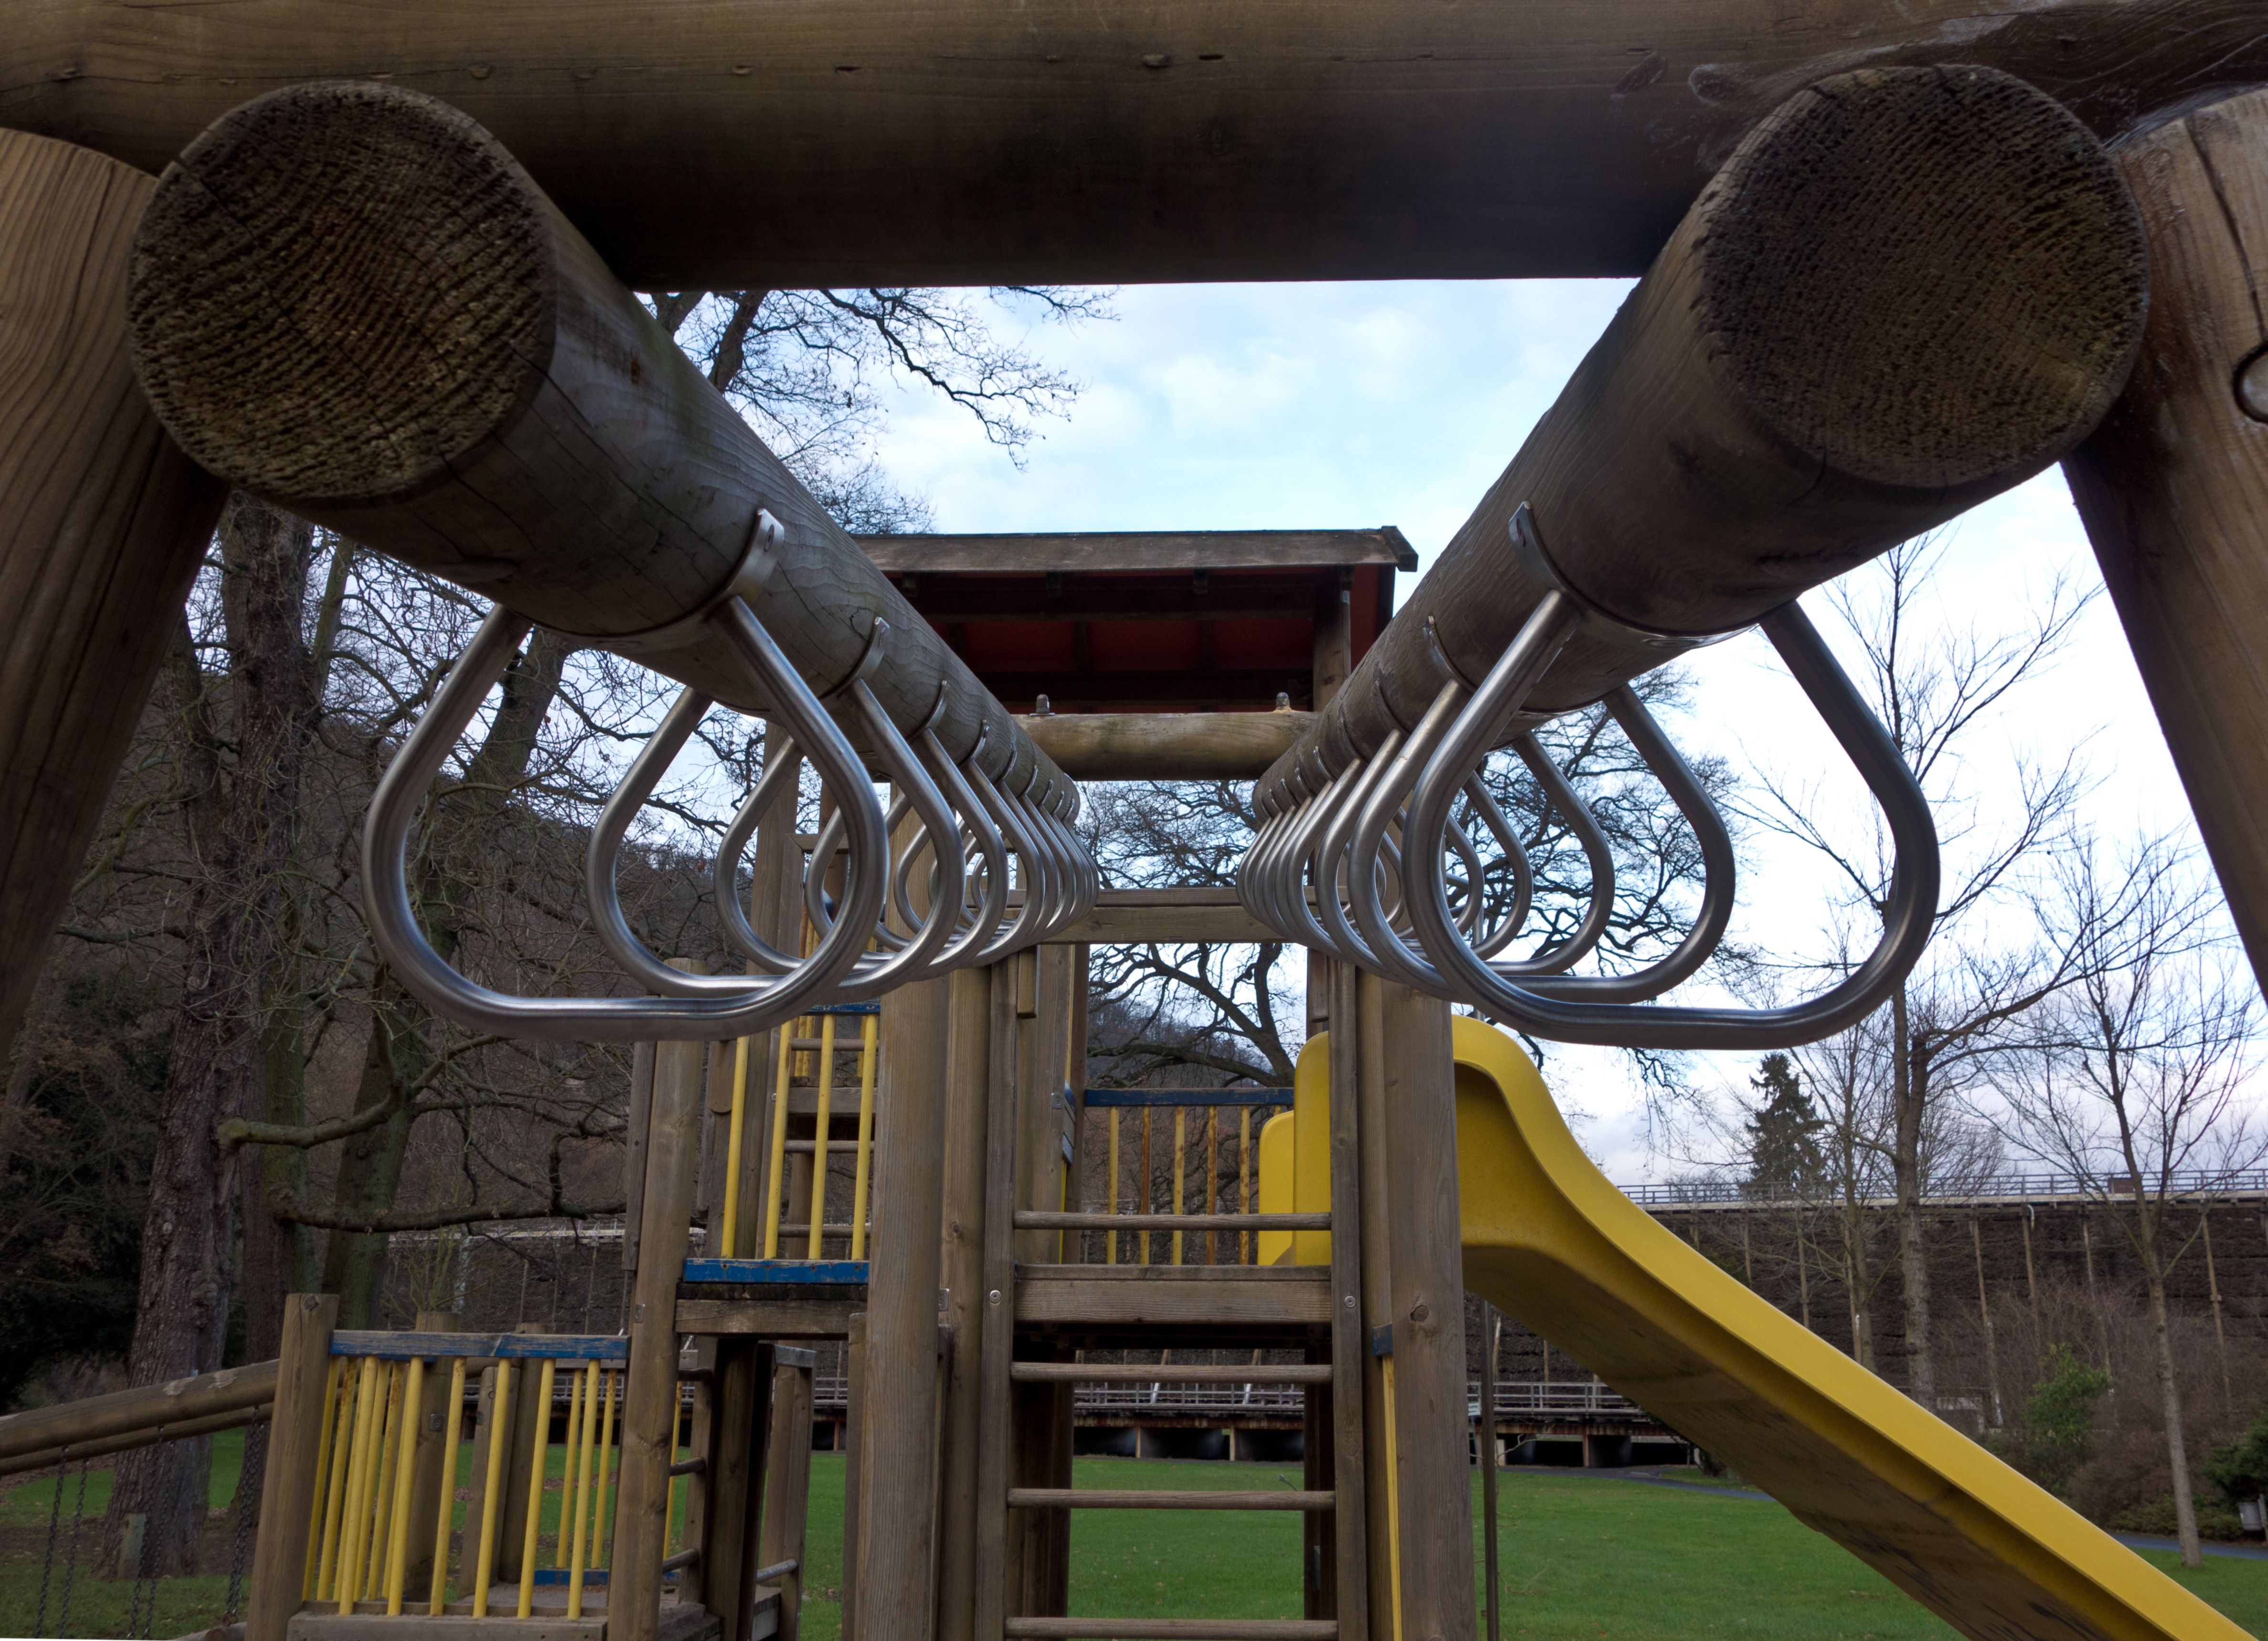
play, balance, leisure, sculpture, art, fun, playground, toys, network, gymnastics, game device, children's playground, climbing net, kletterger st, gymnastic equipment, swing seat, physical exercises, physical education, rope gymnastics